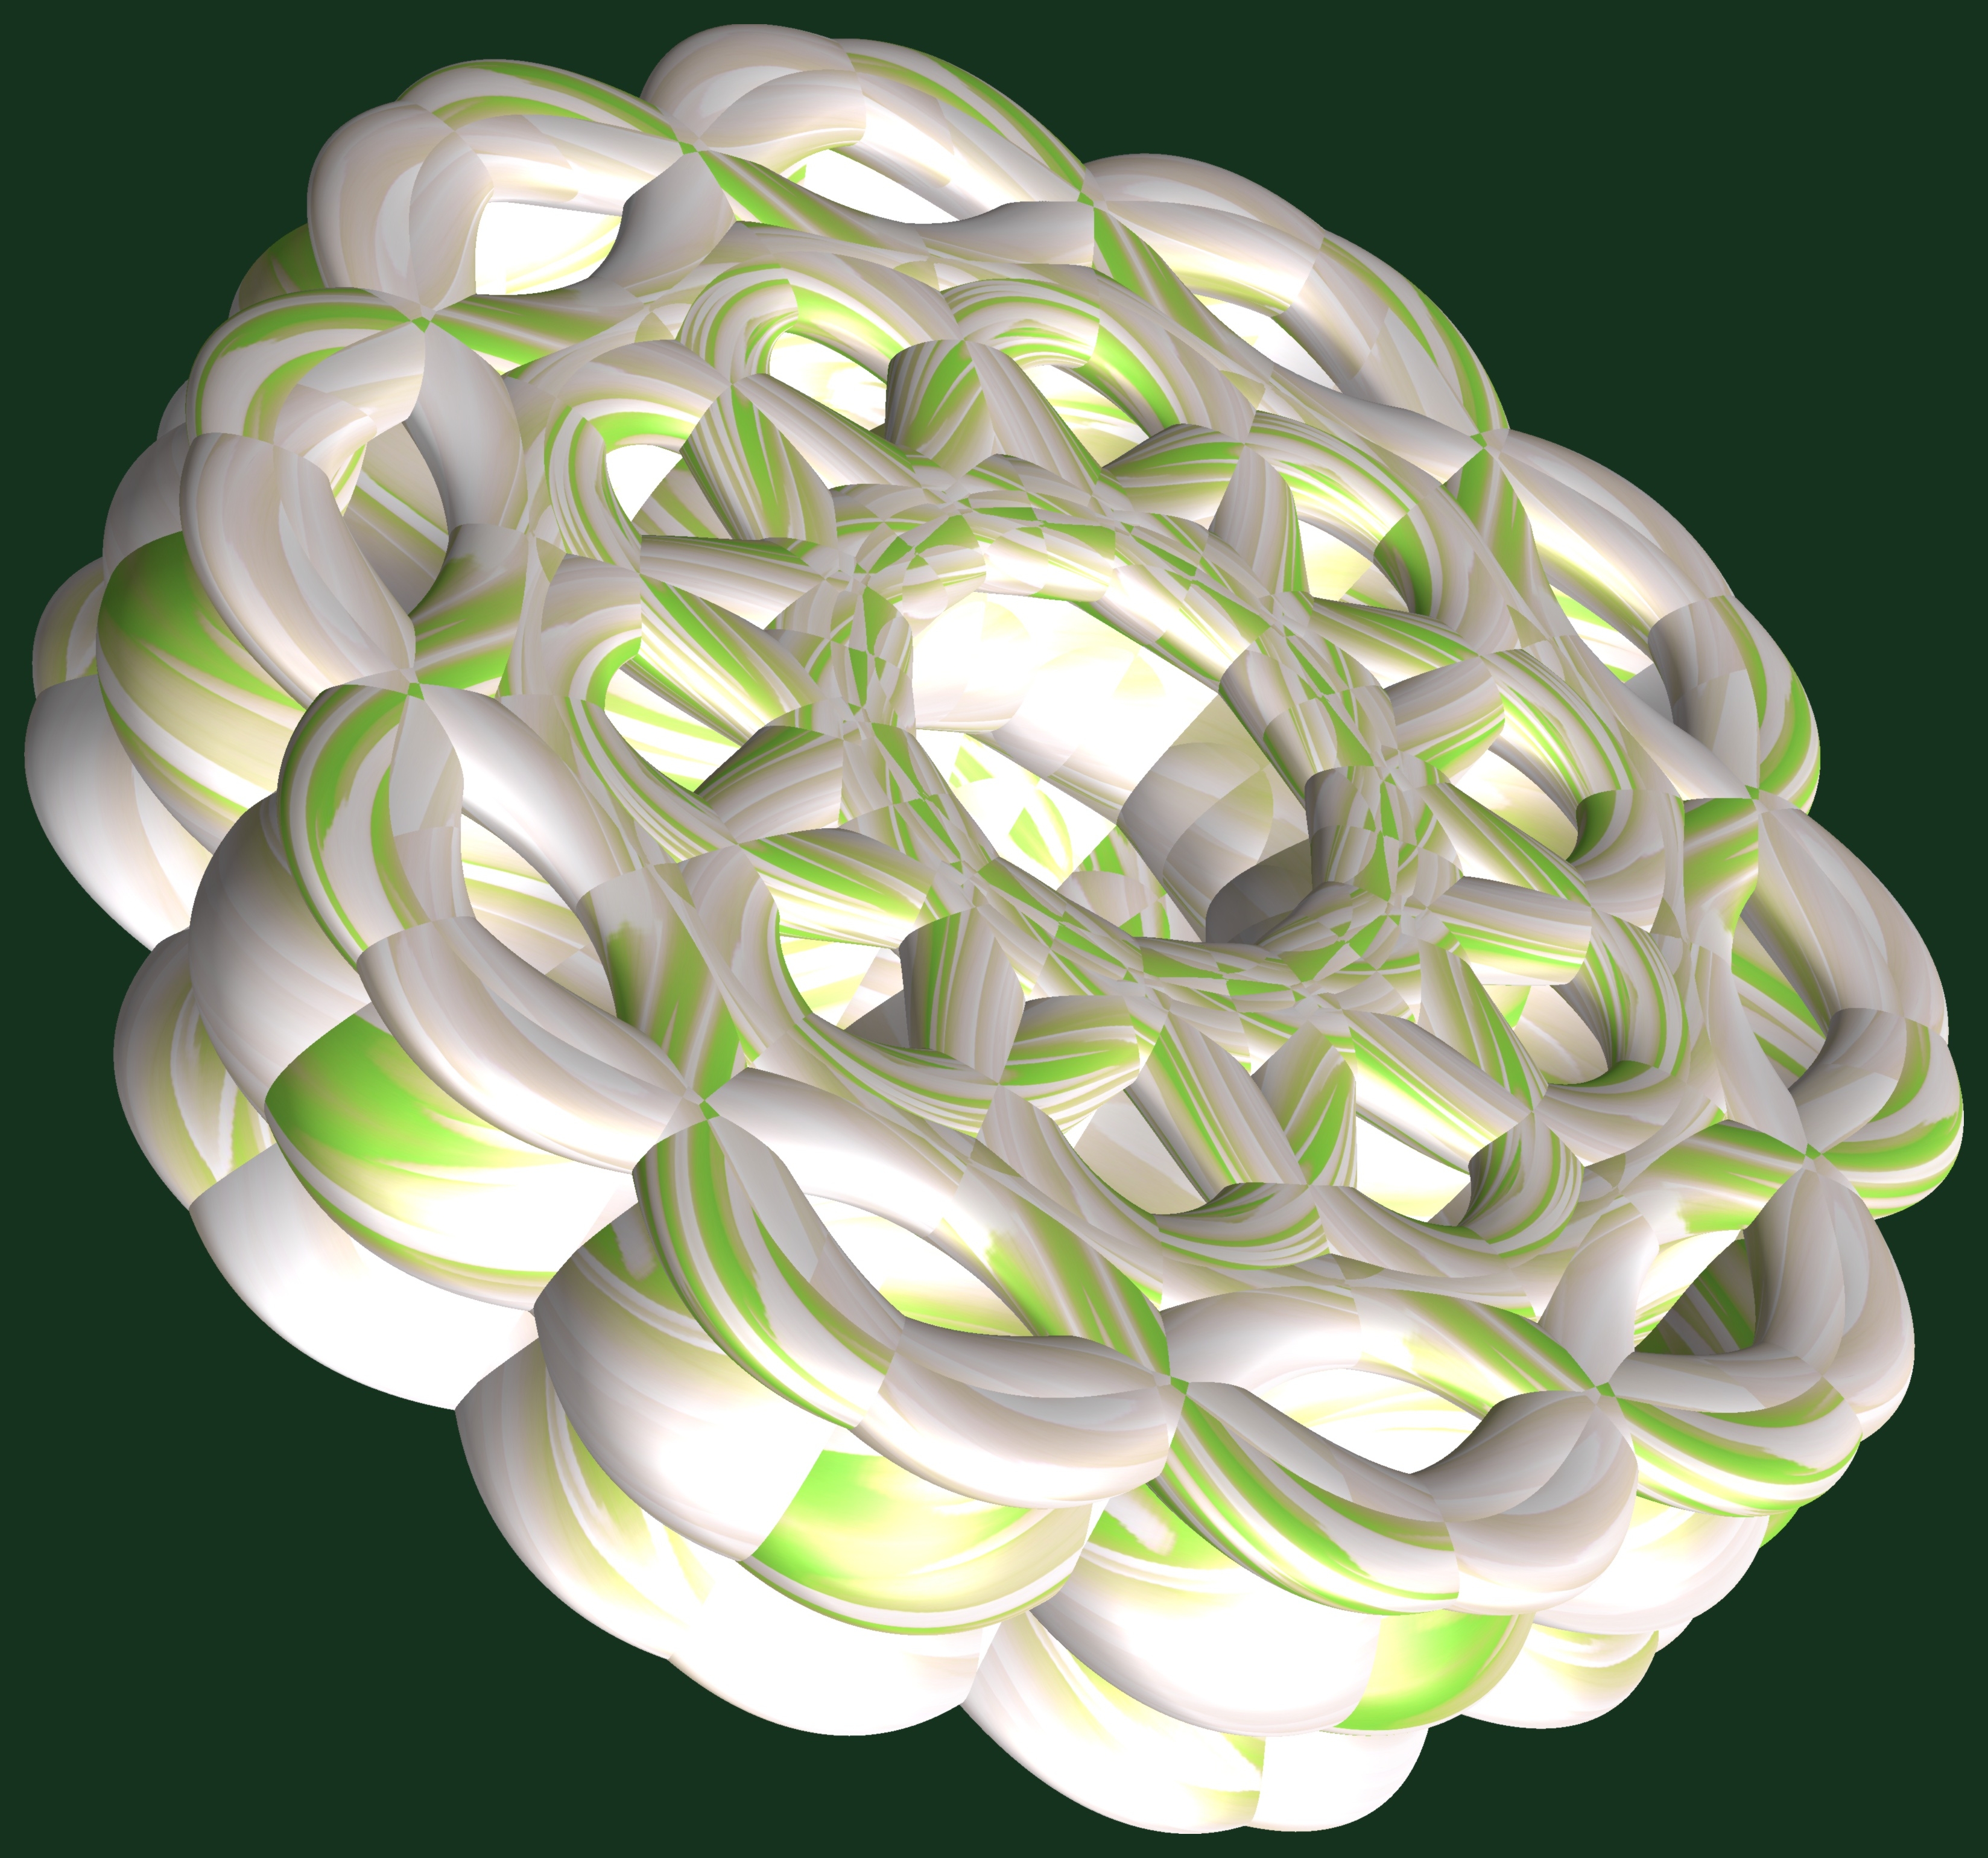
structure, texture, leaf, spiral, flower, petal, pattern, green, lighting, circle, cool image, design, symmetry, light fixture, sphere, 3d, graphic, torus, mathematica, cg, parametricplot3d, code, program, algorithm, abstruct, mapping